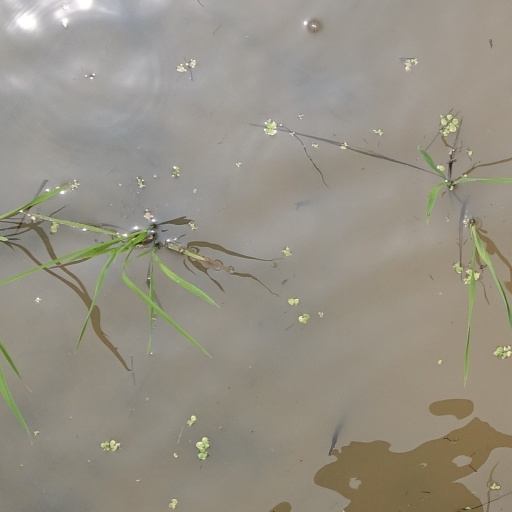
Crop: rice